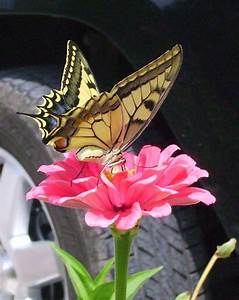
Label: farfalla